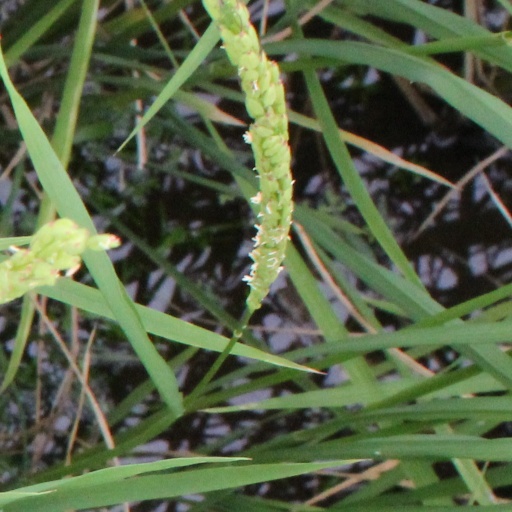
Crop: rice